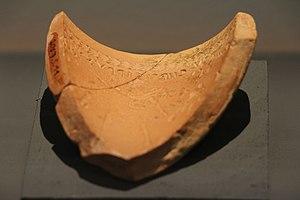
Les productions céramiques lyonnaises à l'époque de la naissance de l'empereur romain Claude
Les gobelets dit « d'Aco » sont des gobelets en céramique à parois fines de forme Déchelette 57 à décor moulé, originellement produits au tournant du Iᵉʳ siècle de notre ère par l'atelier d'Aco, maître potier d'Italie du nord. Ils ont été abondamment imités par des ateliers de la région lyonnaise, de Gaule du centre et de Gaule du sud ; et par de nombreux autres ateliers dans l'empire romain. Ils ont été exportés jusqu'aux frontières de l'empire romain.